Aftermath of the 2011 Tōhoku earthquake and tsunami

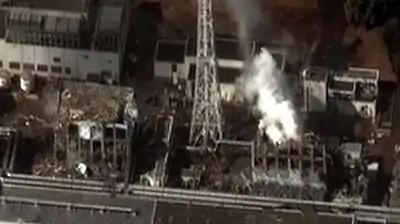
The 2011 Fukushima Daiichi nuclear disaster, the worst nuclear accident in 25 years, displaced 50 000 households after radioactive material leaked into the air, soil and sea.

Following the earthquake, tsunami, and failure of cooling systems at Fukushima I Nuclear Power Plant and issues concerning other nuclear facilities in Japan on 11 March 2011, a nuclear emergency was declared. This was the first time a nuclear emergency had been declared in Japan, and 140,000 residents within of the plant were evacuated. Explosions and a fire have resulted in dangerous levels of radiation, sparking a stock market collapse and panic-buying in supermarkets. The UK, France and some other countries advised their nationals to consider leaving Tokyo, in response to fears of spreading nuclear contamination. The accidents have drawn attention to ongoing concerns over Japanese nuclear seismic design standards and caused other governments to re-evaluate their nuclear programs. As of April 2011, water is still being poured into the damaged reactors to cool melting fuel rods. John Price, a former member of the Safety Policy Unit at the UK's National Nuclear Corporation, has said that it "might be 100 years before melting fuel rods can be safely removed from Japan's Fukushima nuclear plant".